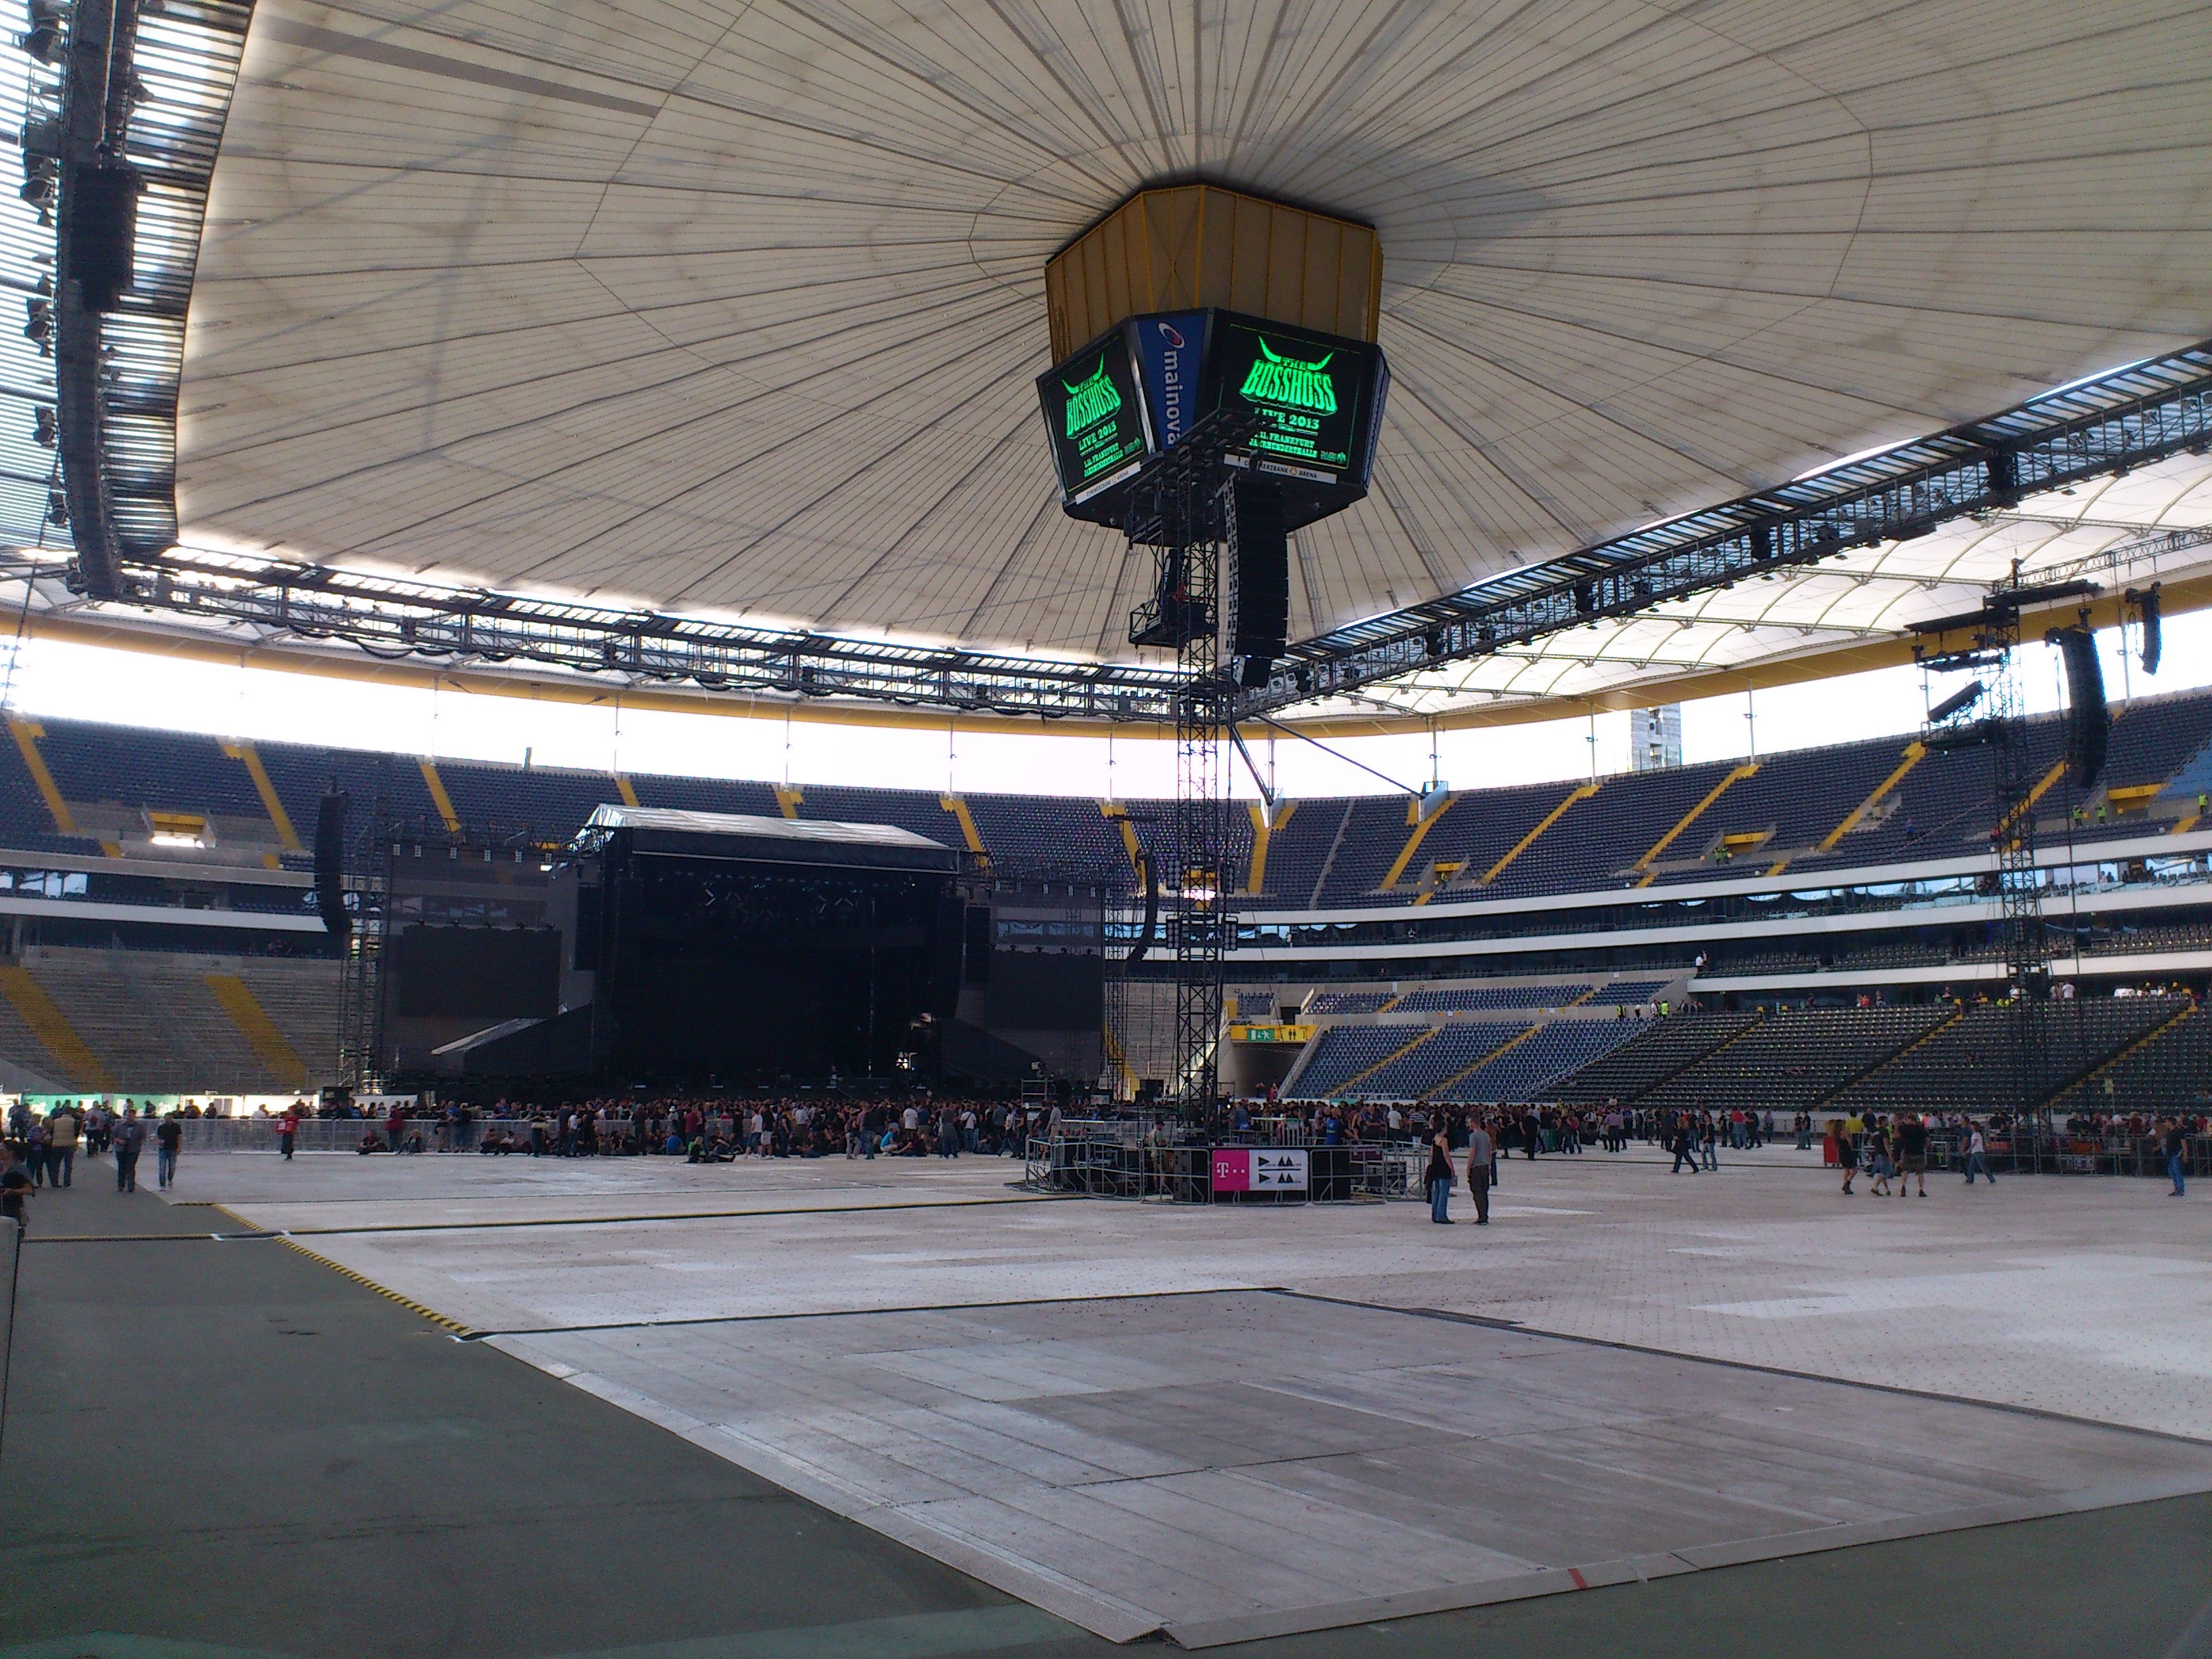
structure, concert, vehicle, aviation, space, stadium, arena, stage, race track, large, live concert, calm before the storm, geographical feature, atmosphere of earth, sport venue, commerzbank arena